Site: brandenburg
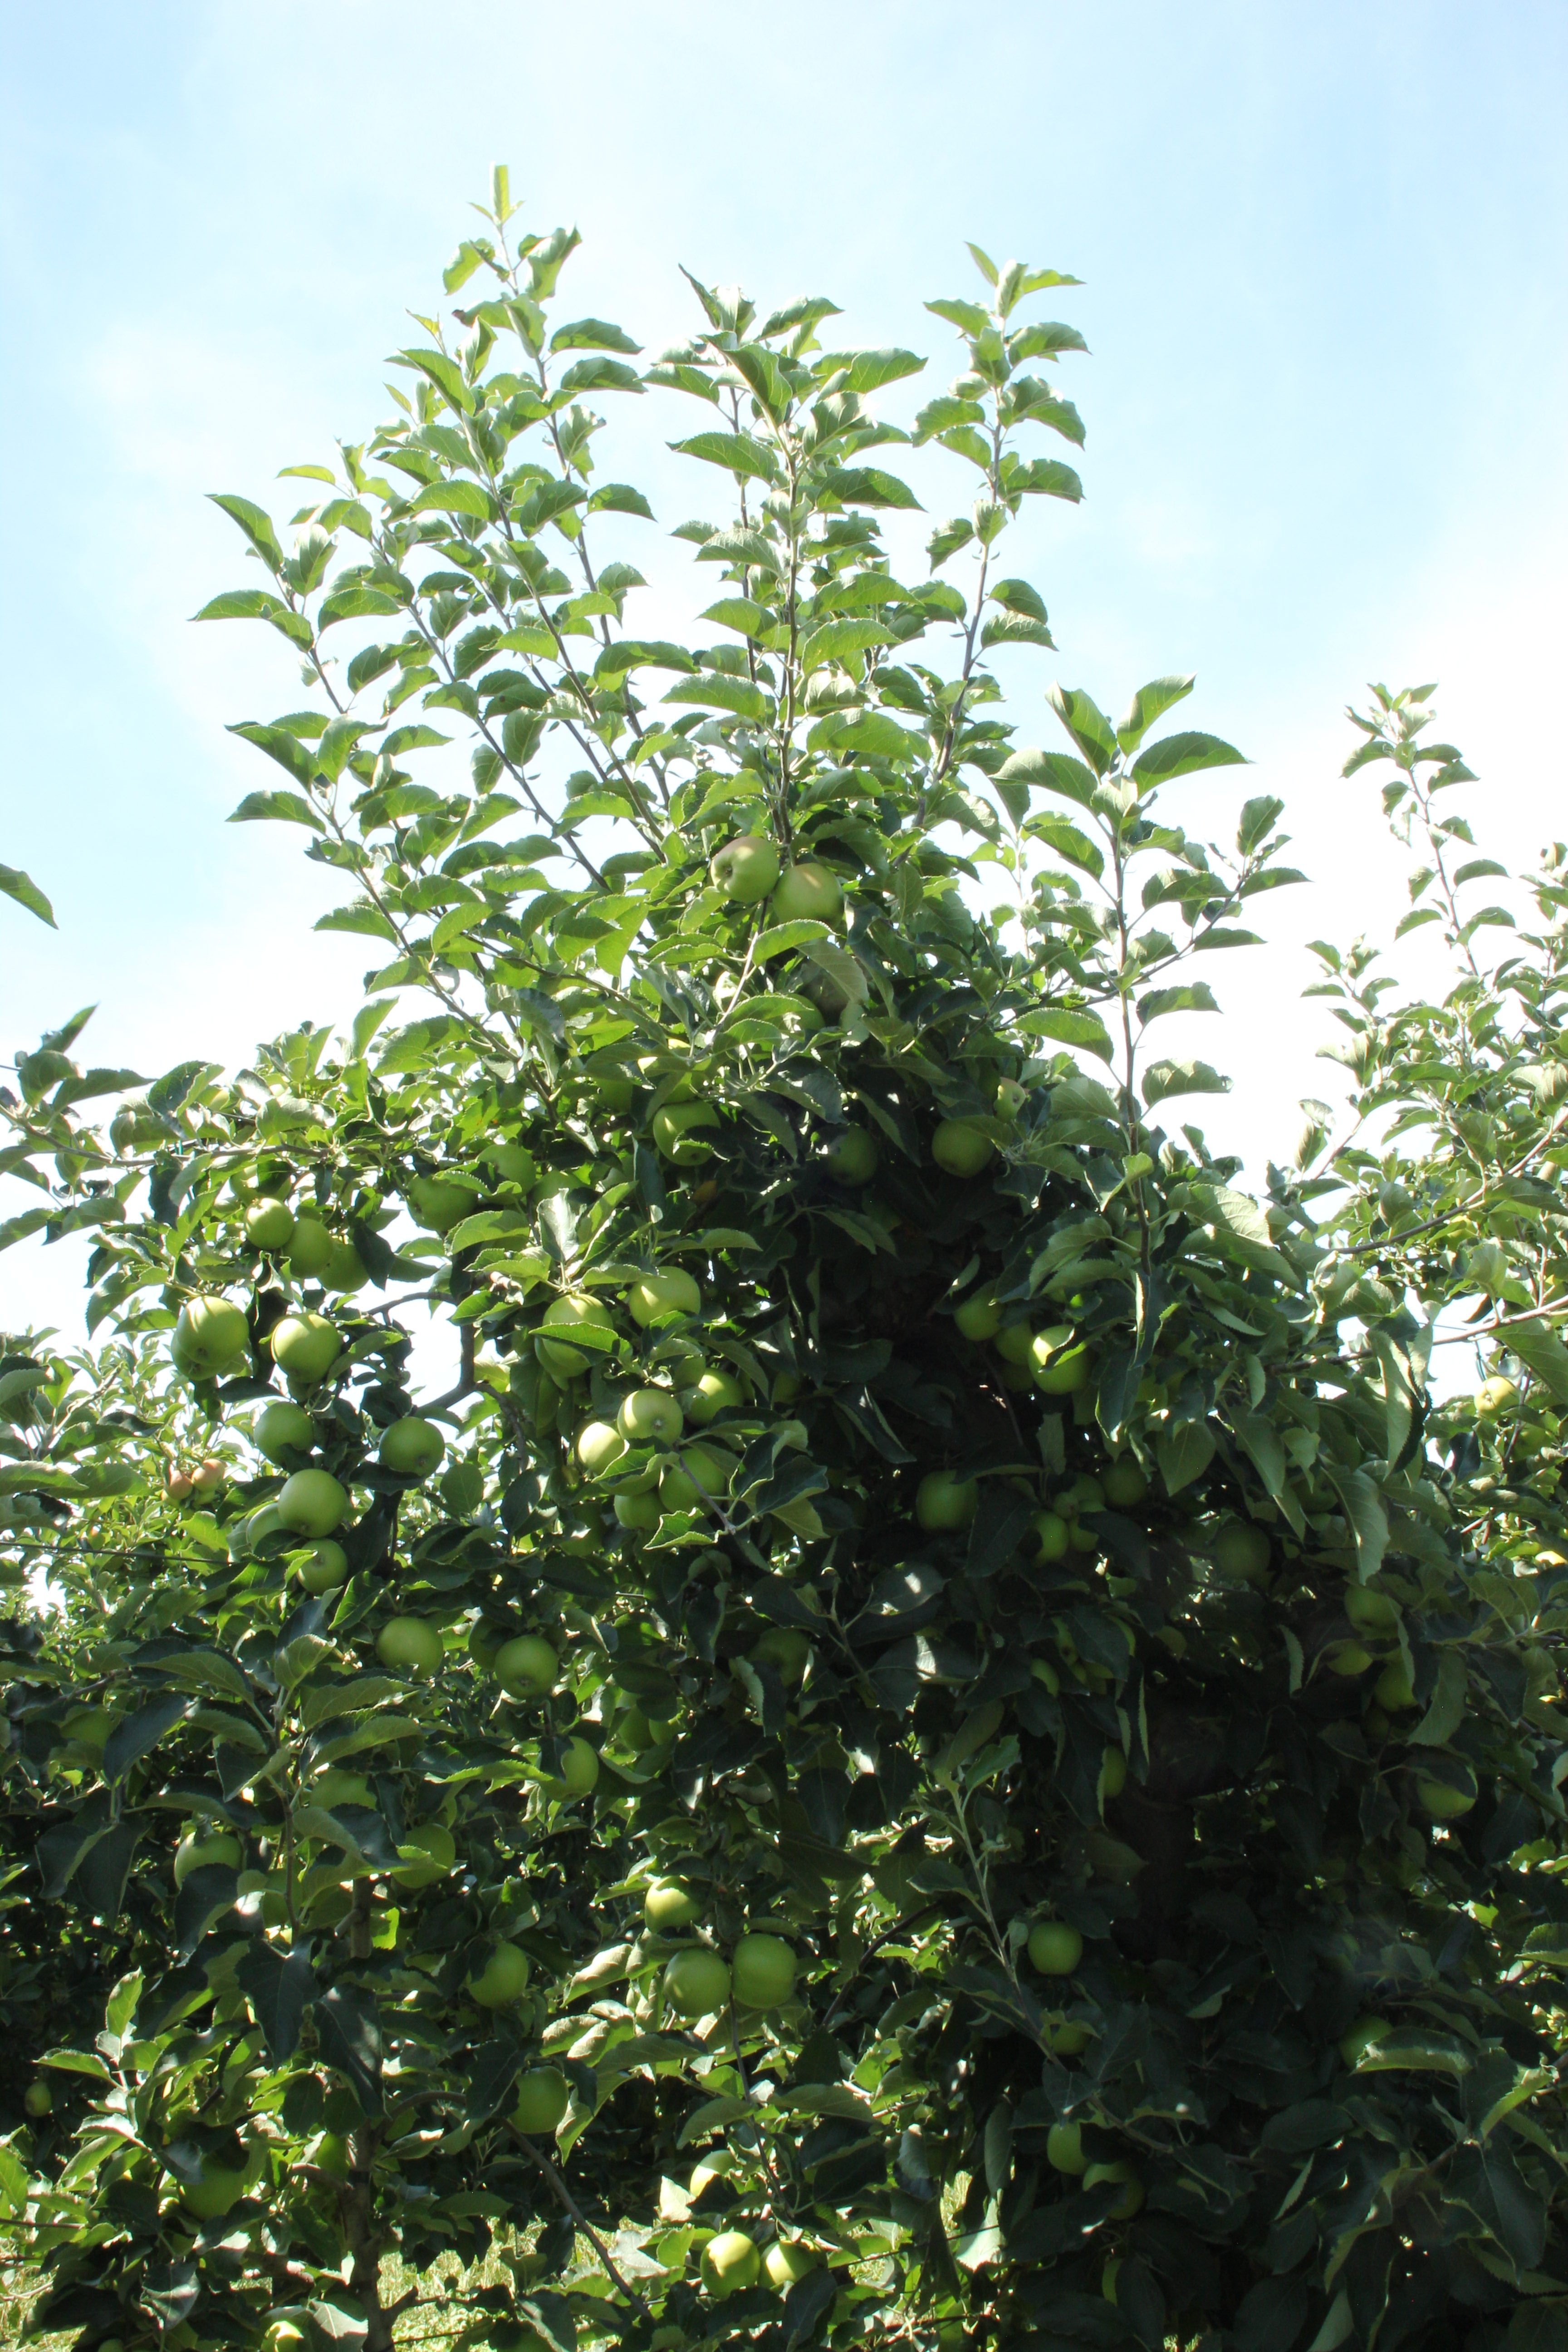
Growth stage (BBCH 77): Development of fruit